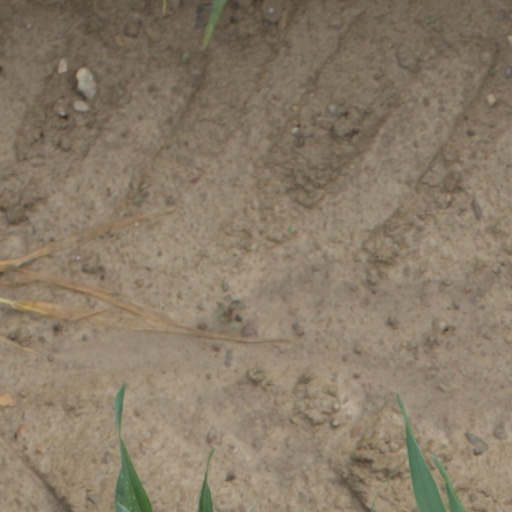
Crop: wheat